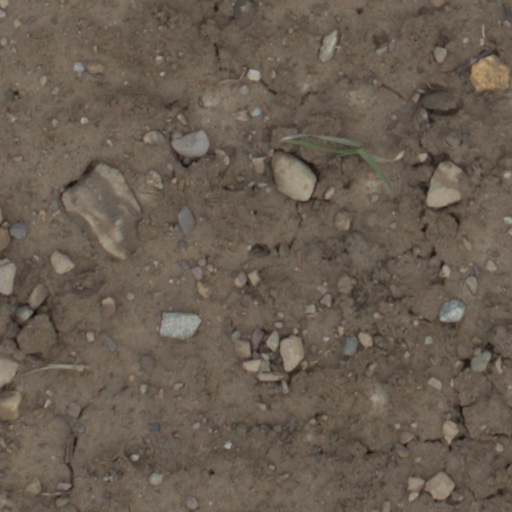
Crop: wheat